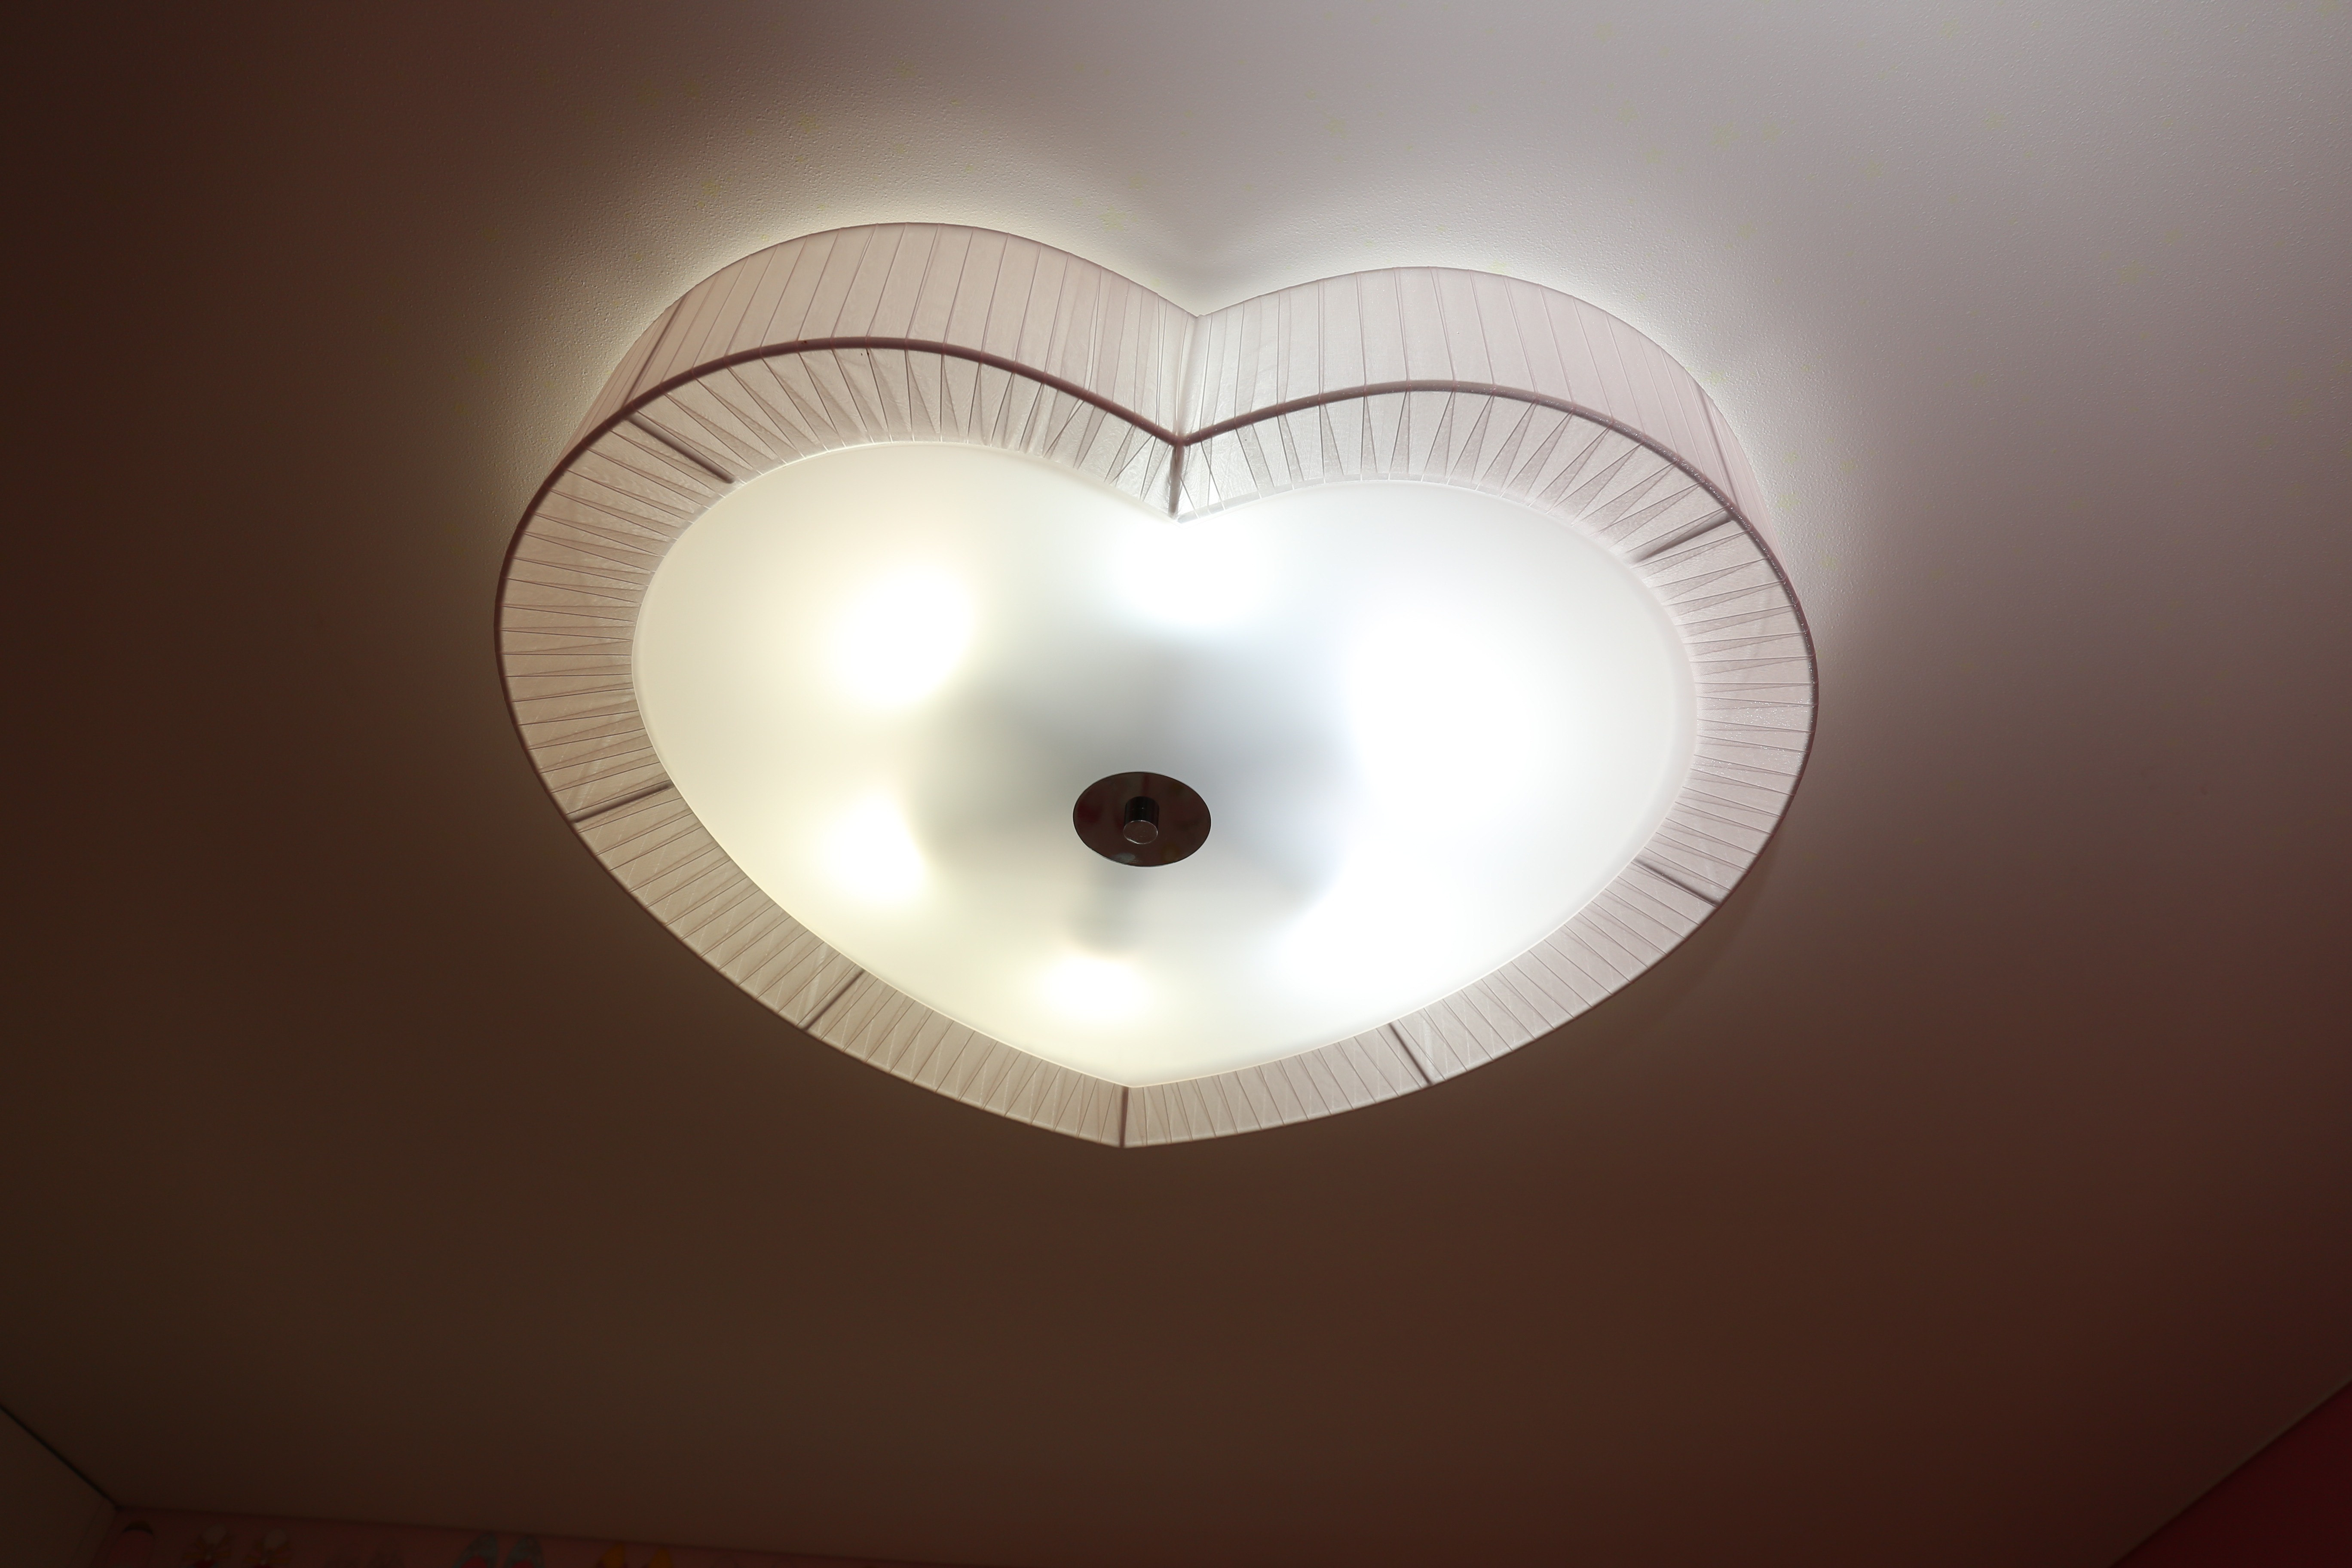
light, white, spiral, ceiling, lamp, lighting, circle, symmetry, light fixture, organ, shape, tabitha, homes for sale, incandescent light bulb